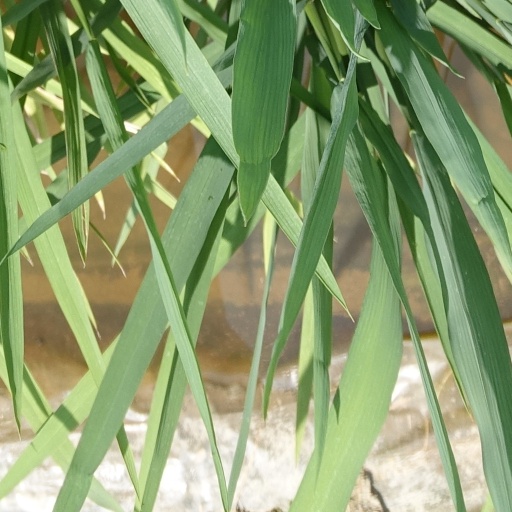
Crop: rice